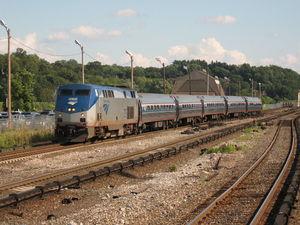
L'Ethan Allen Express est un train de voyageurs exploité par Amtrak et circulant quotidiennement entre New York et Rutland dans le Vermont via Albany en suivant un itinéraire long de 388 km. La durée totale du trajet est de 5H30 heures. Le train est subventionné par les États du Vermont et de New York, et le train est populaire parmi les vacanciers qui se rendent dans la station de ski de Killington, dans le Vermont. L'Ethan Allen Express porte le nom du héros de la guerre d'indépendance américaine Ethan Allen. Entre la Penn Station et Schenectady, il opère le long de l'Empire Corridor, un corridor ferroviaire à grande vitesse désigné par le gouvernement fédéral.